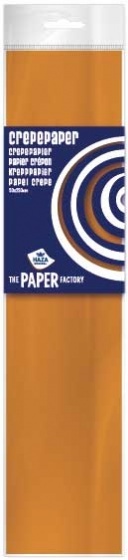
Crepe Poly 250X50 Oranje
Crepe Poly 250X50 Oranje
Brand: Haza Original
Category: Toys & Games > Toys > Activity Toys > Yo-Yos